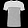
Label: T - shirt / top